Saraha

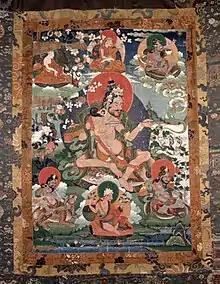
A scroll painting of Saraha, surrounded by other Mahāsiddhas, probably 18th century and now in the British Museum

The following song and poem of Saraha are from the original Apabhramsa (the language Saraha most often wrote in) is no longer extant but we have the Tibetan translation: